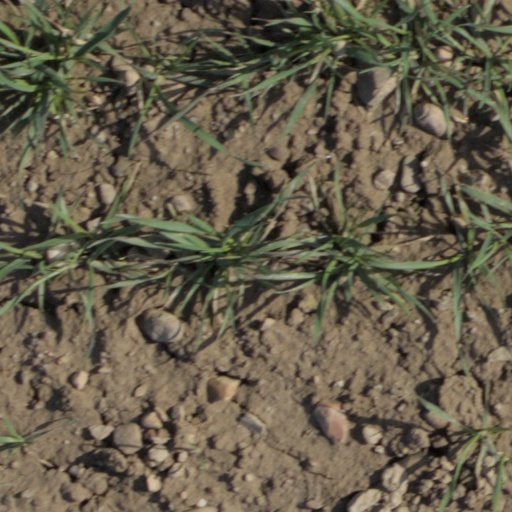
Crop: wheat